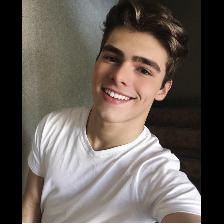
Label: Human